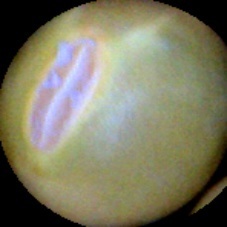
Label: Immature